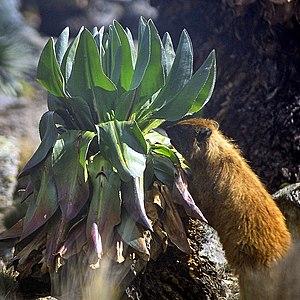
Dendrosenecio keniensis est une espèce de plante de la famille des Asteraceae.
Le mont Kenya, dont le nom signifie « montagne de l'autruche » chez les Wakamba, une des populations vivant à ses pieds, est le point culminant du Kenya et le deuxième plus haut sommet d'Afrique, derrière le Kilimandjaro. Les plus hautes cimes culminent à 5 199 mètres à la pointe Batian, 5 188 mètres à la pointe Nelion et 4 985 mètres à la pointe Lenana. Il se situe au centre du pays, juste au sud de l'équateur, à approximativement 150 kilomètres au nord-nord-est de la capitale Nairobi.